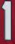
Number: 1